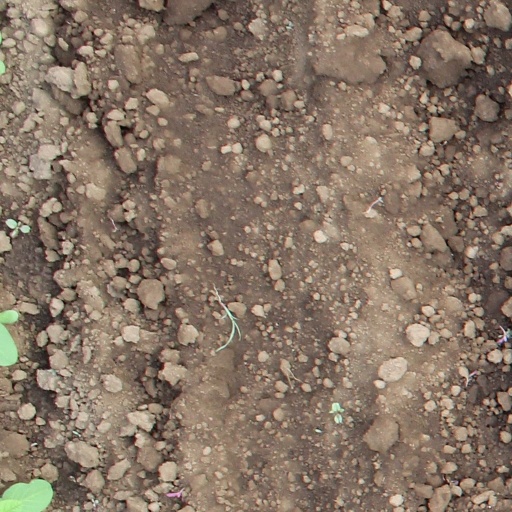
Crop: soybean